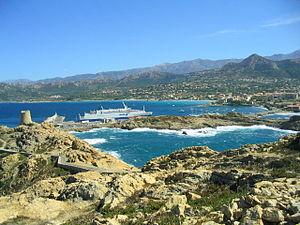
L'Île-Rousse est une commune française située dans la circonscription départementale de la Haute-Corse et le territoire de la collectivité de Corse. La ville appartient à la piève d'Aregno, en Balagne.